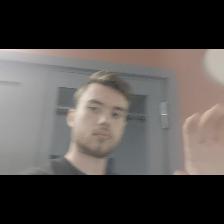
Label: Human